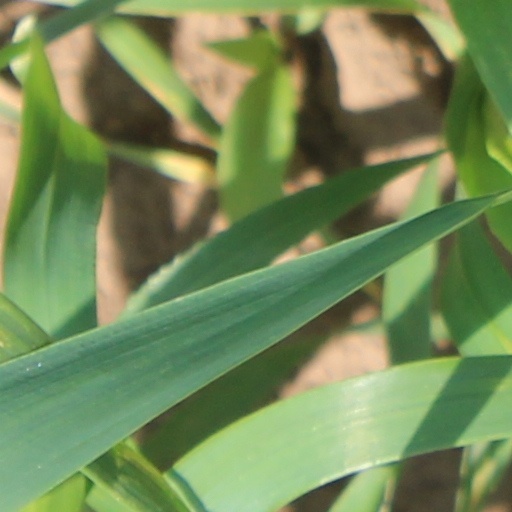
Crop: wheat